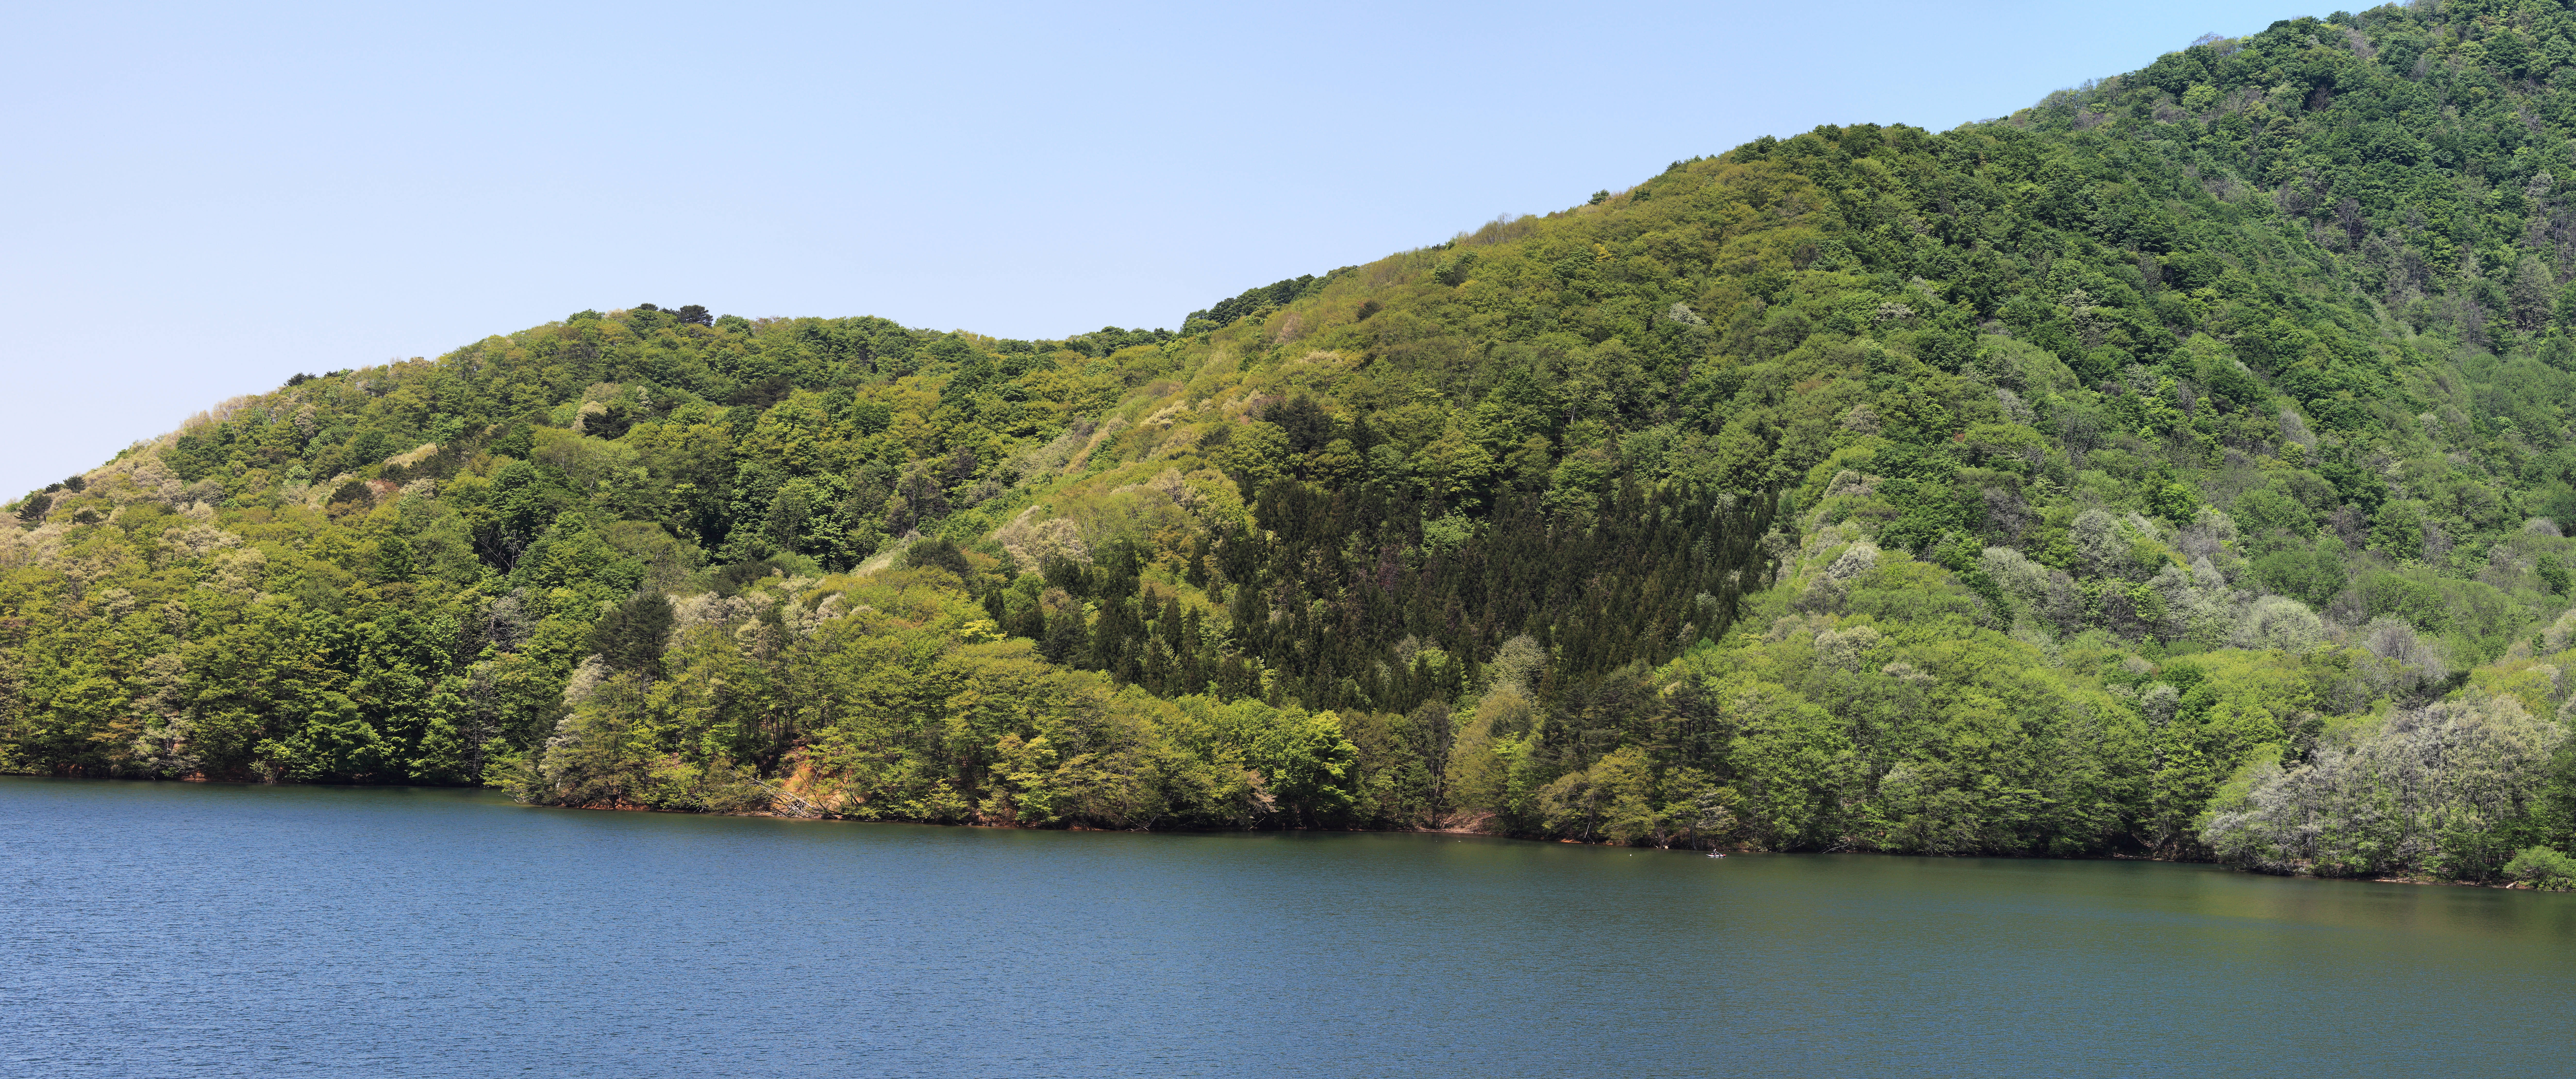
tree, forest, mountain, lake, river, panorama, high, fjord, reservoir, body of water, cool image, photomerge, 5d, hires, i, loch, markii, ecosystem, pano, hi, res, resolution, stitch, fukushima, yamagun, onogawako, tarn